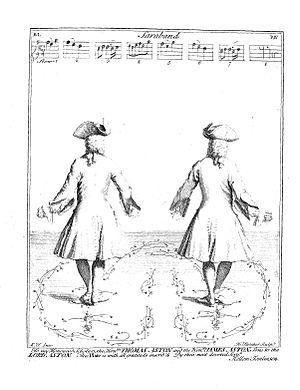
La sarabande est une danse lente et en même temps une danse forte, douce et noble, de coupe binaire avec reprise, à trois temps sans levée, se terminant fréquemment sur le 2ᵉ temps. La mesure est notée le plus souvent à 3/4, parfois à 3/2.